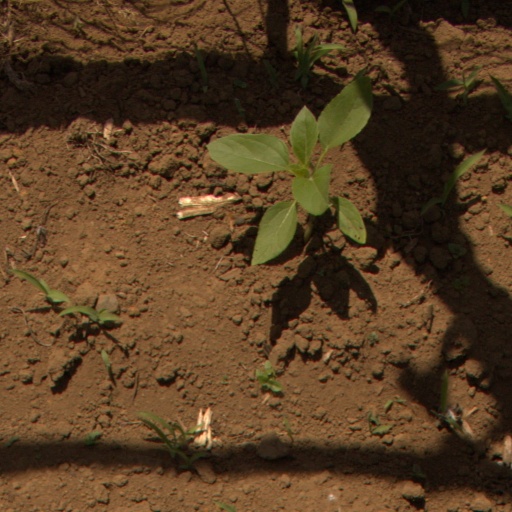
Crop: Jerusalem artichoke